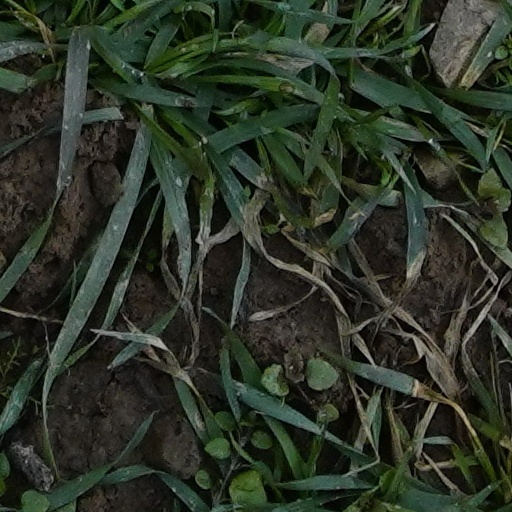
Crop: wheat